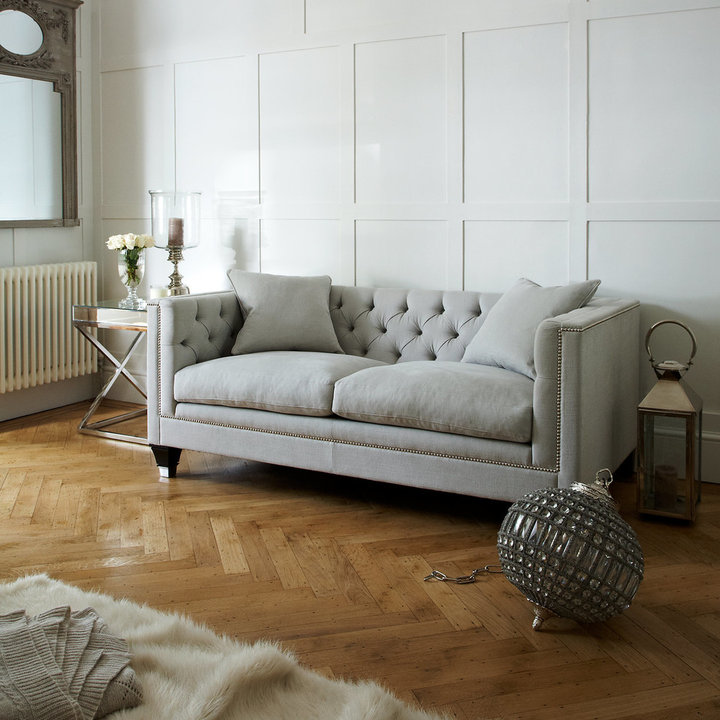
Style: ArtDeco